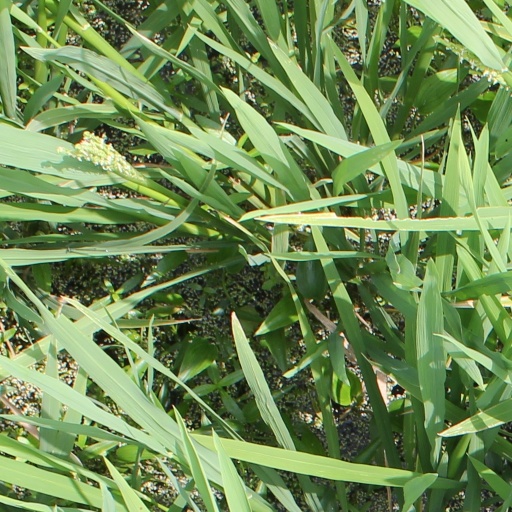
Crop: rice